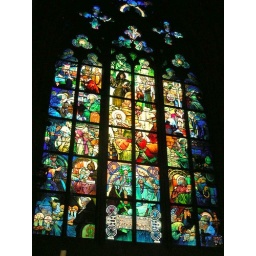
These more modern stained glass windows were done in the 1800's